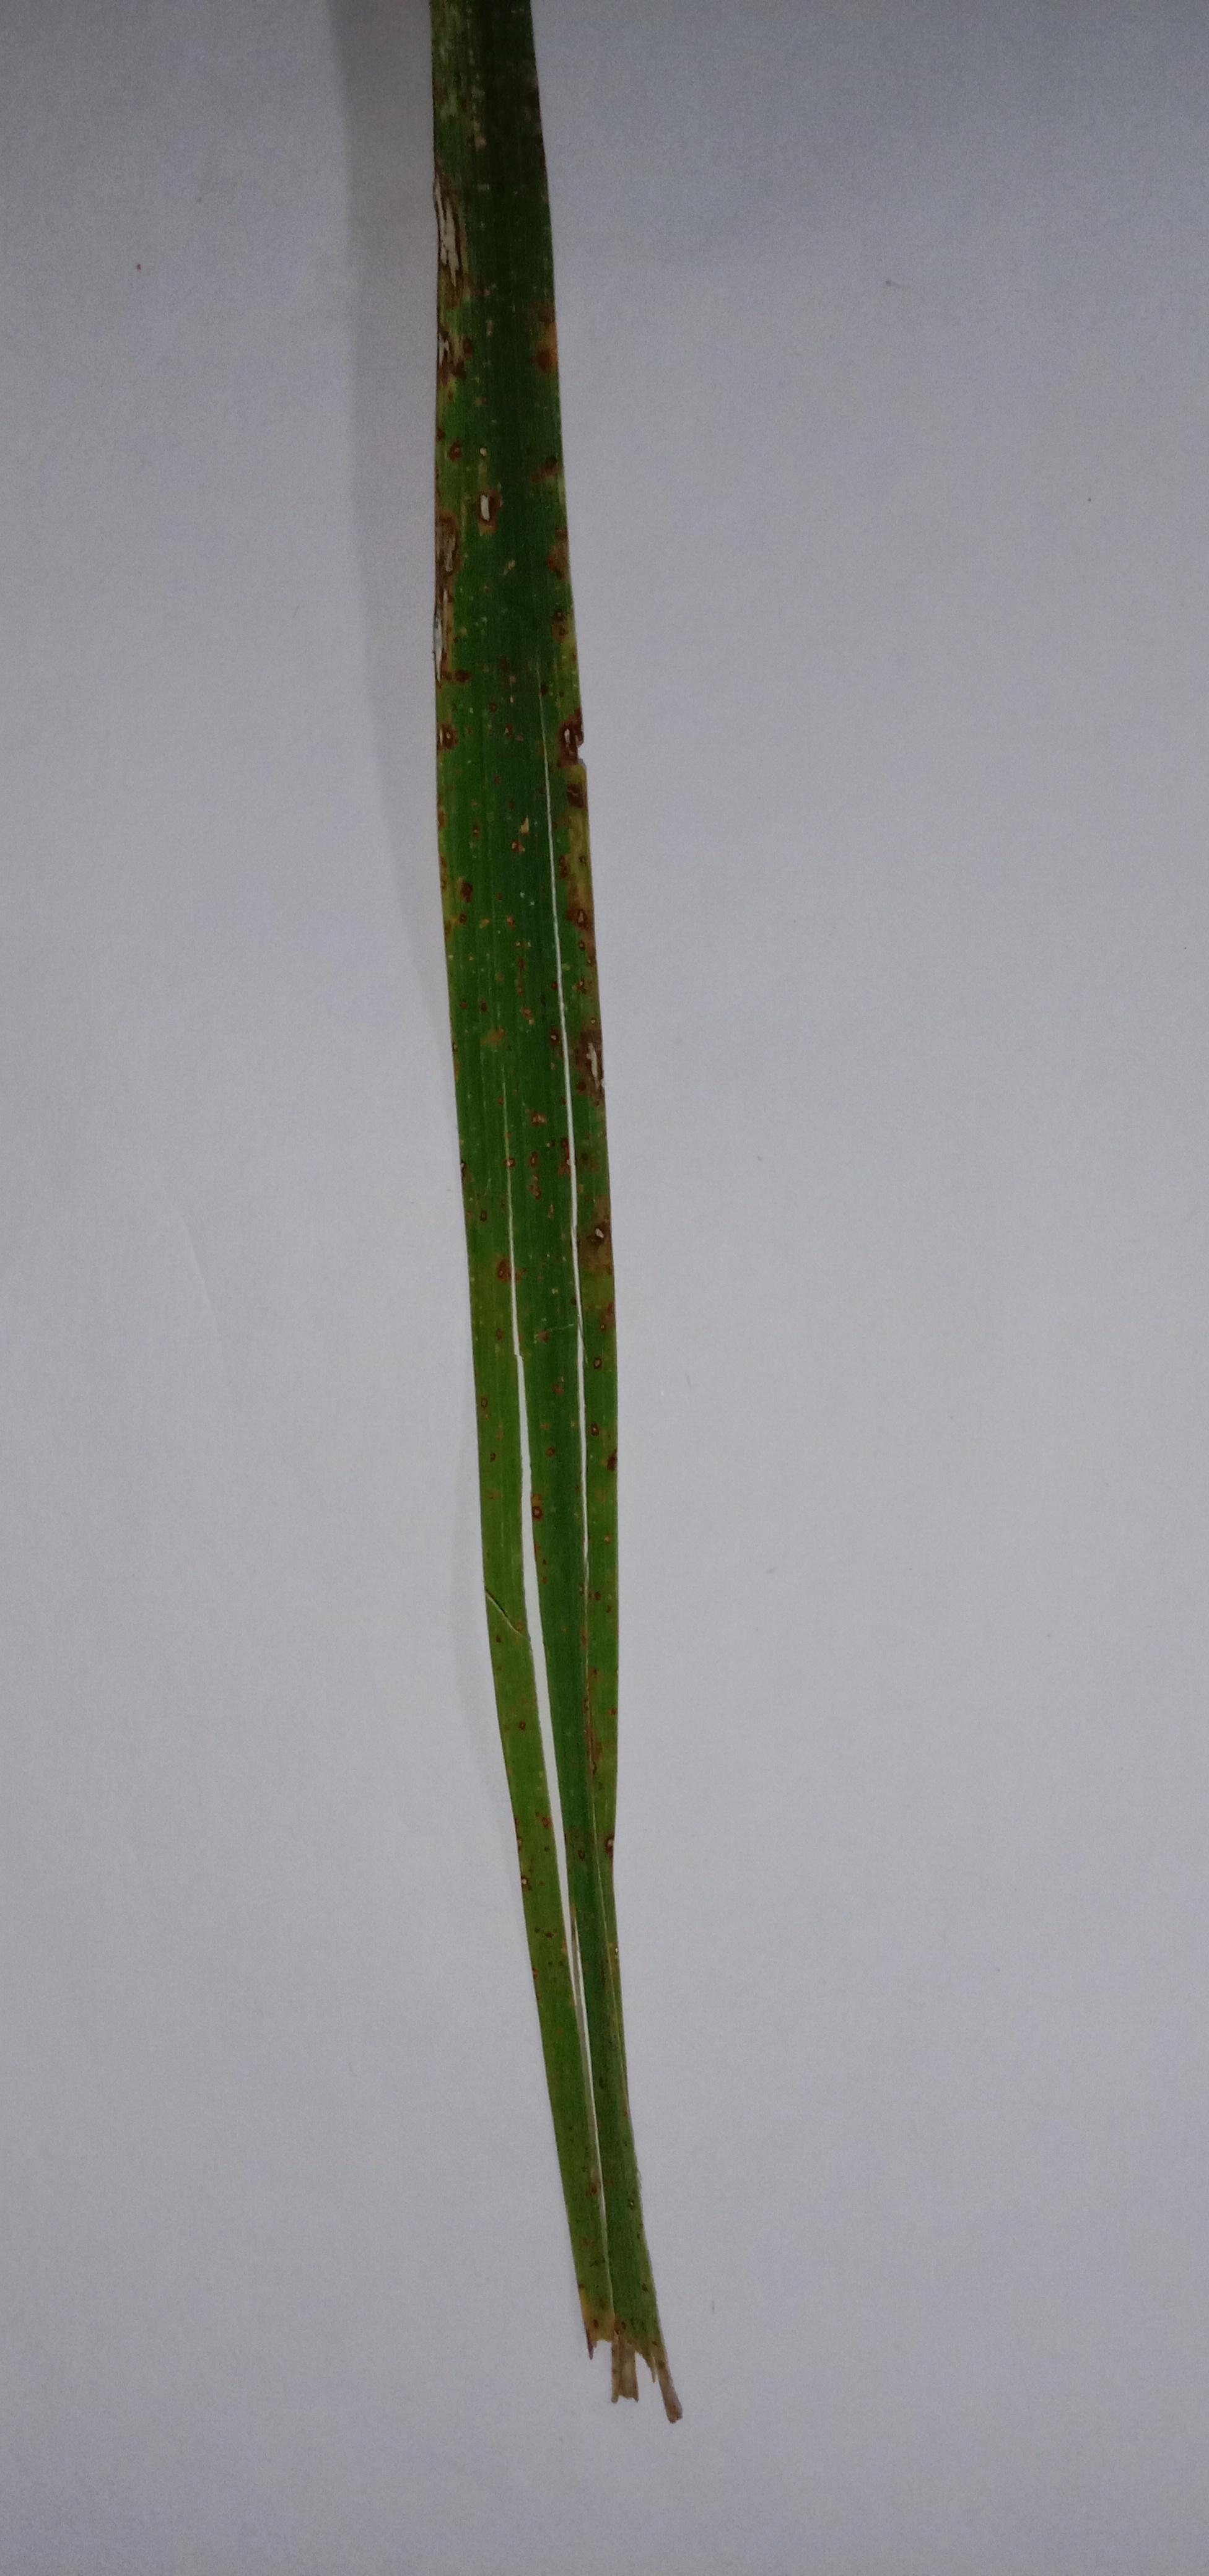
Label: Rice___Leaf_Blast